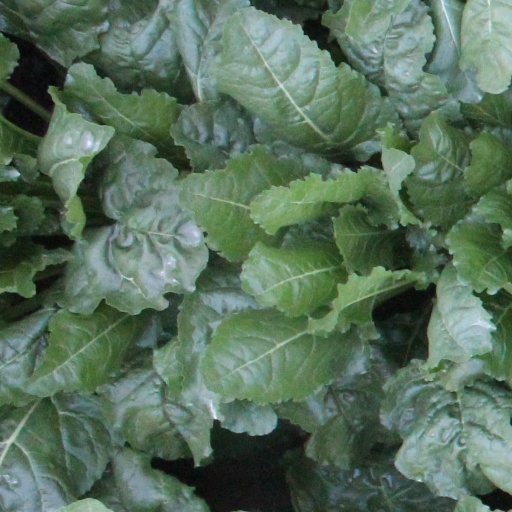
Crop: sugar beet